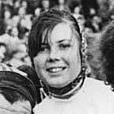
Age: 23